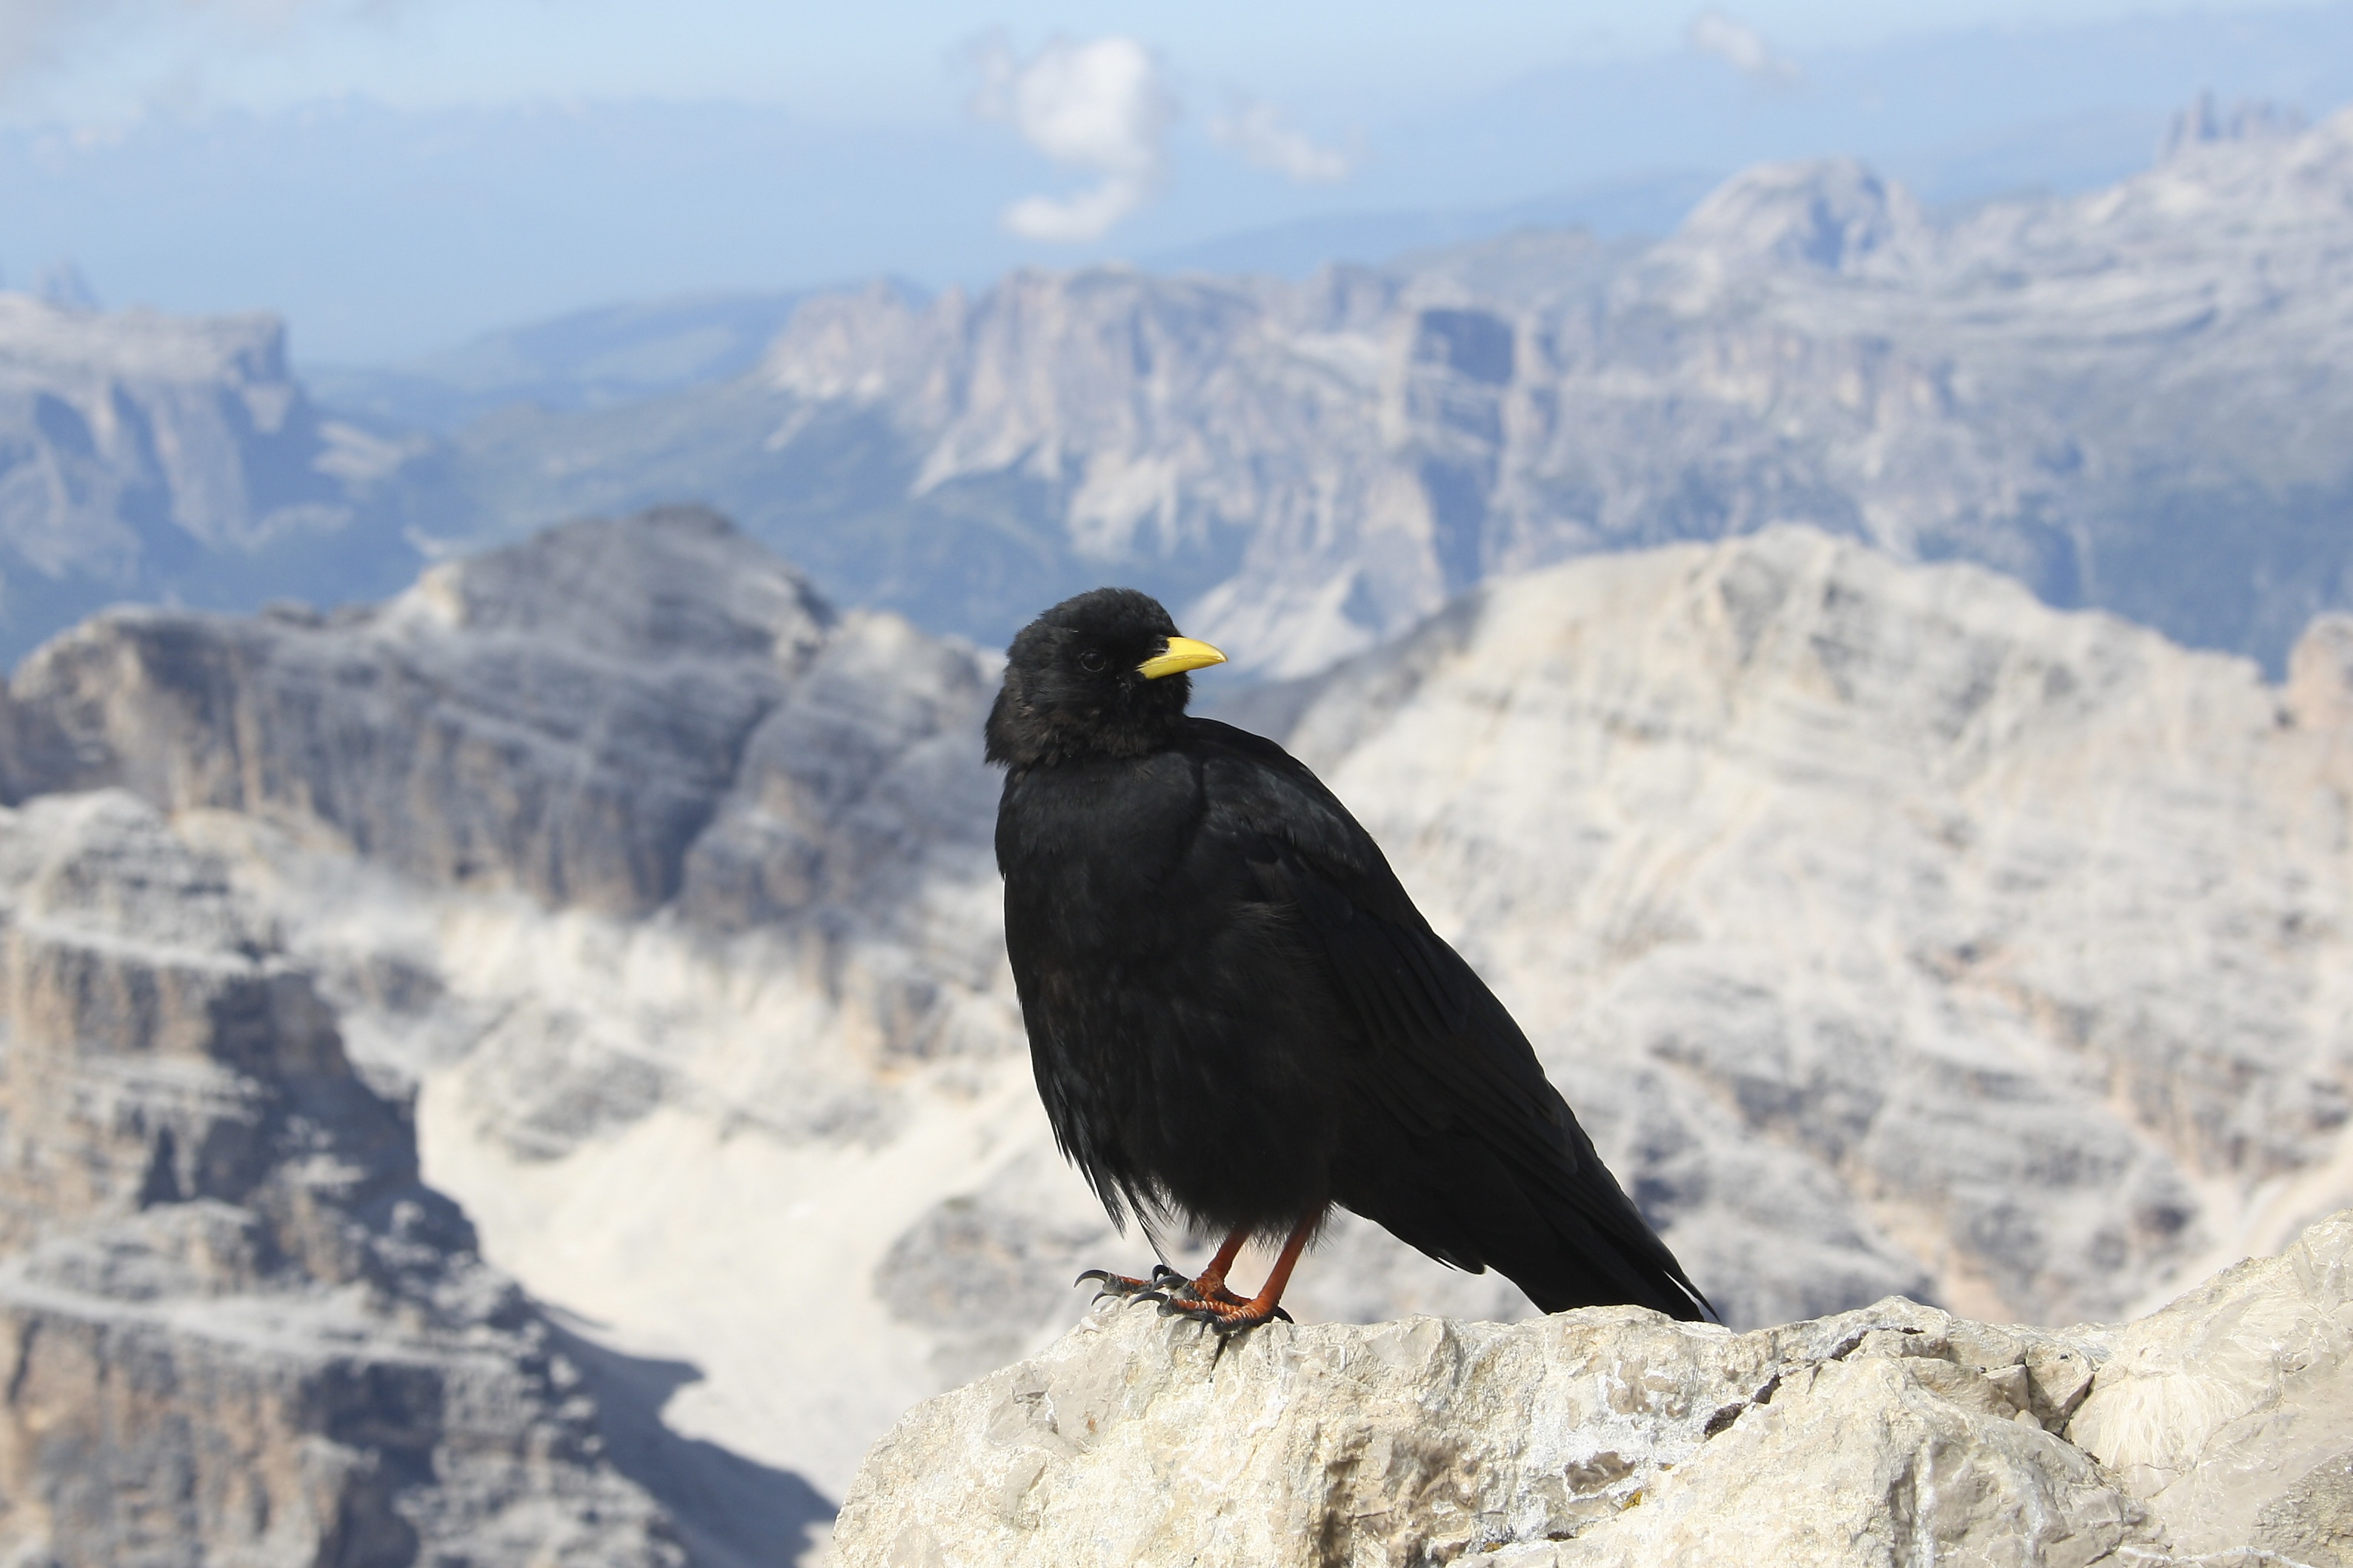
bird, sky, air, eagle, alpine, freedom, black, feather, fauna, plumage, bird of prey, mountains, vertebrate, vulture, condor, dolomites, chough, bergdohle, perching bird